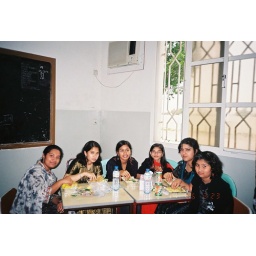
My First Net Friend is sitting at the left side. She is a Bangladeshi girl but stay now in Qatar.